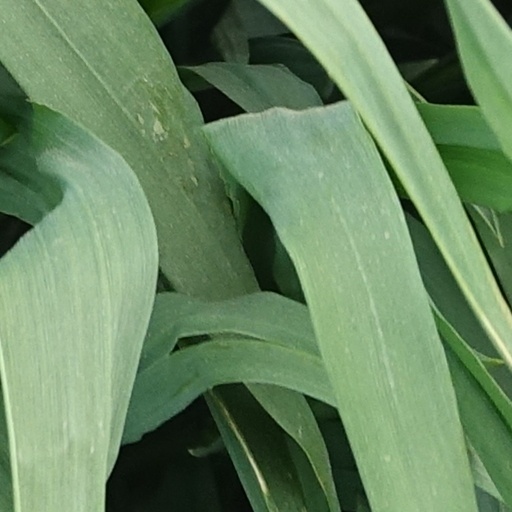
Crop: wheat